Tim Van Laere Gallery

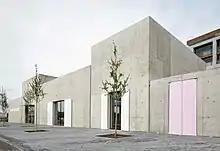

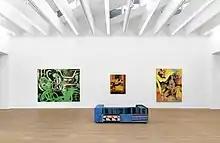

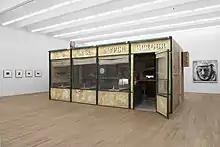

Tim Van Laere Gallery is a contemporary art gallery with locations in Antwerp and Rome, founded in 1997 by Tim Van Laere. The gallery focuses both on the work of young, emerging artists and established international artists.